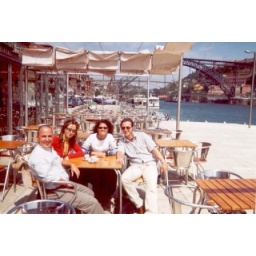
Gabi and friends with the river Douro and the bridge designed by G. Eiffel